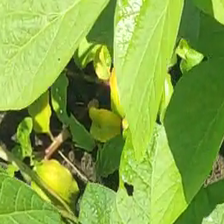
Weed species: Kena_(Commplina_benghalensio)